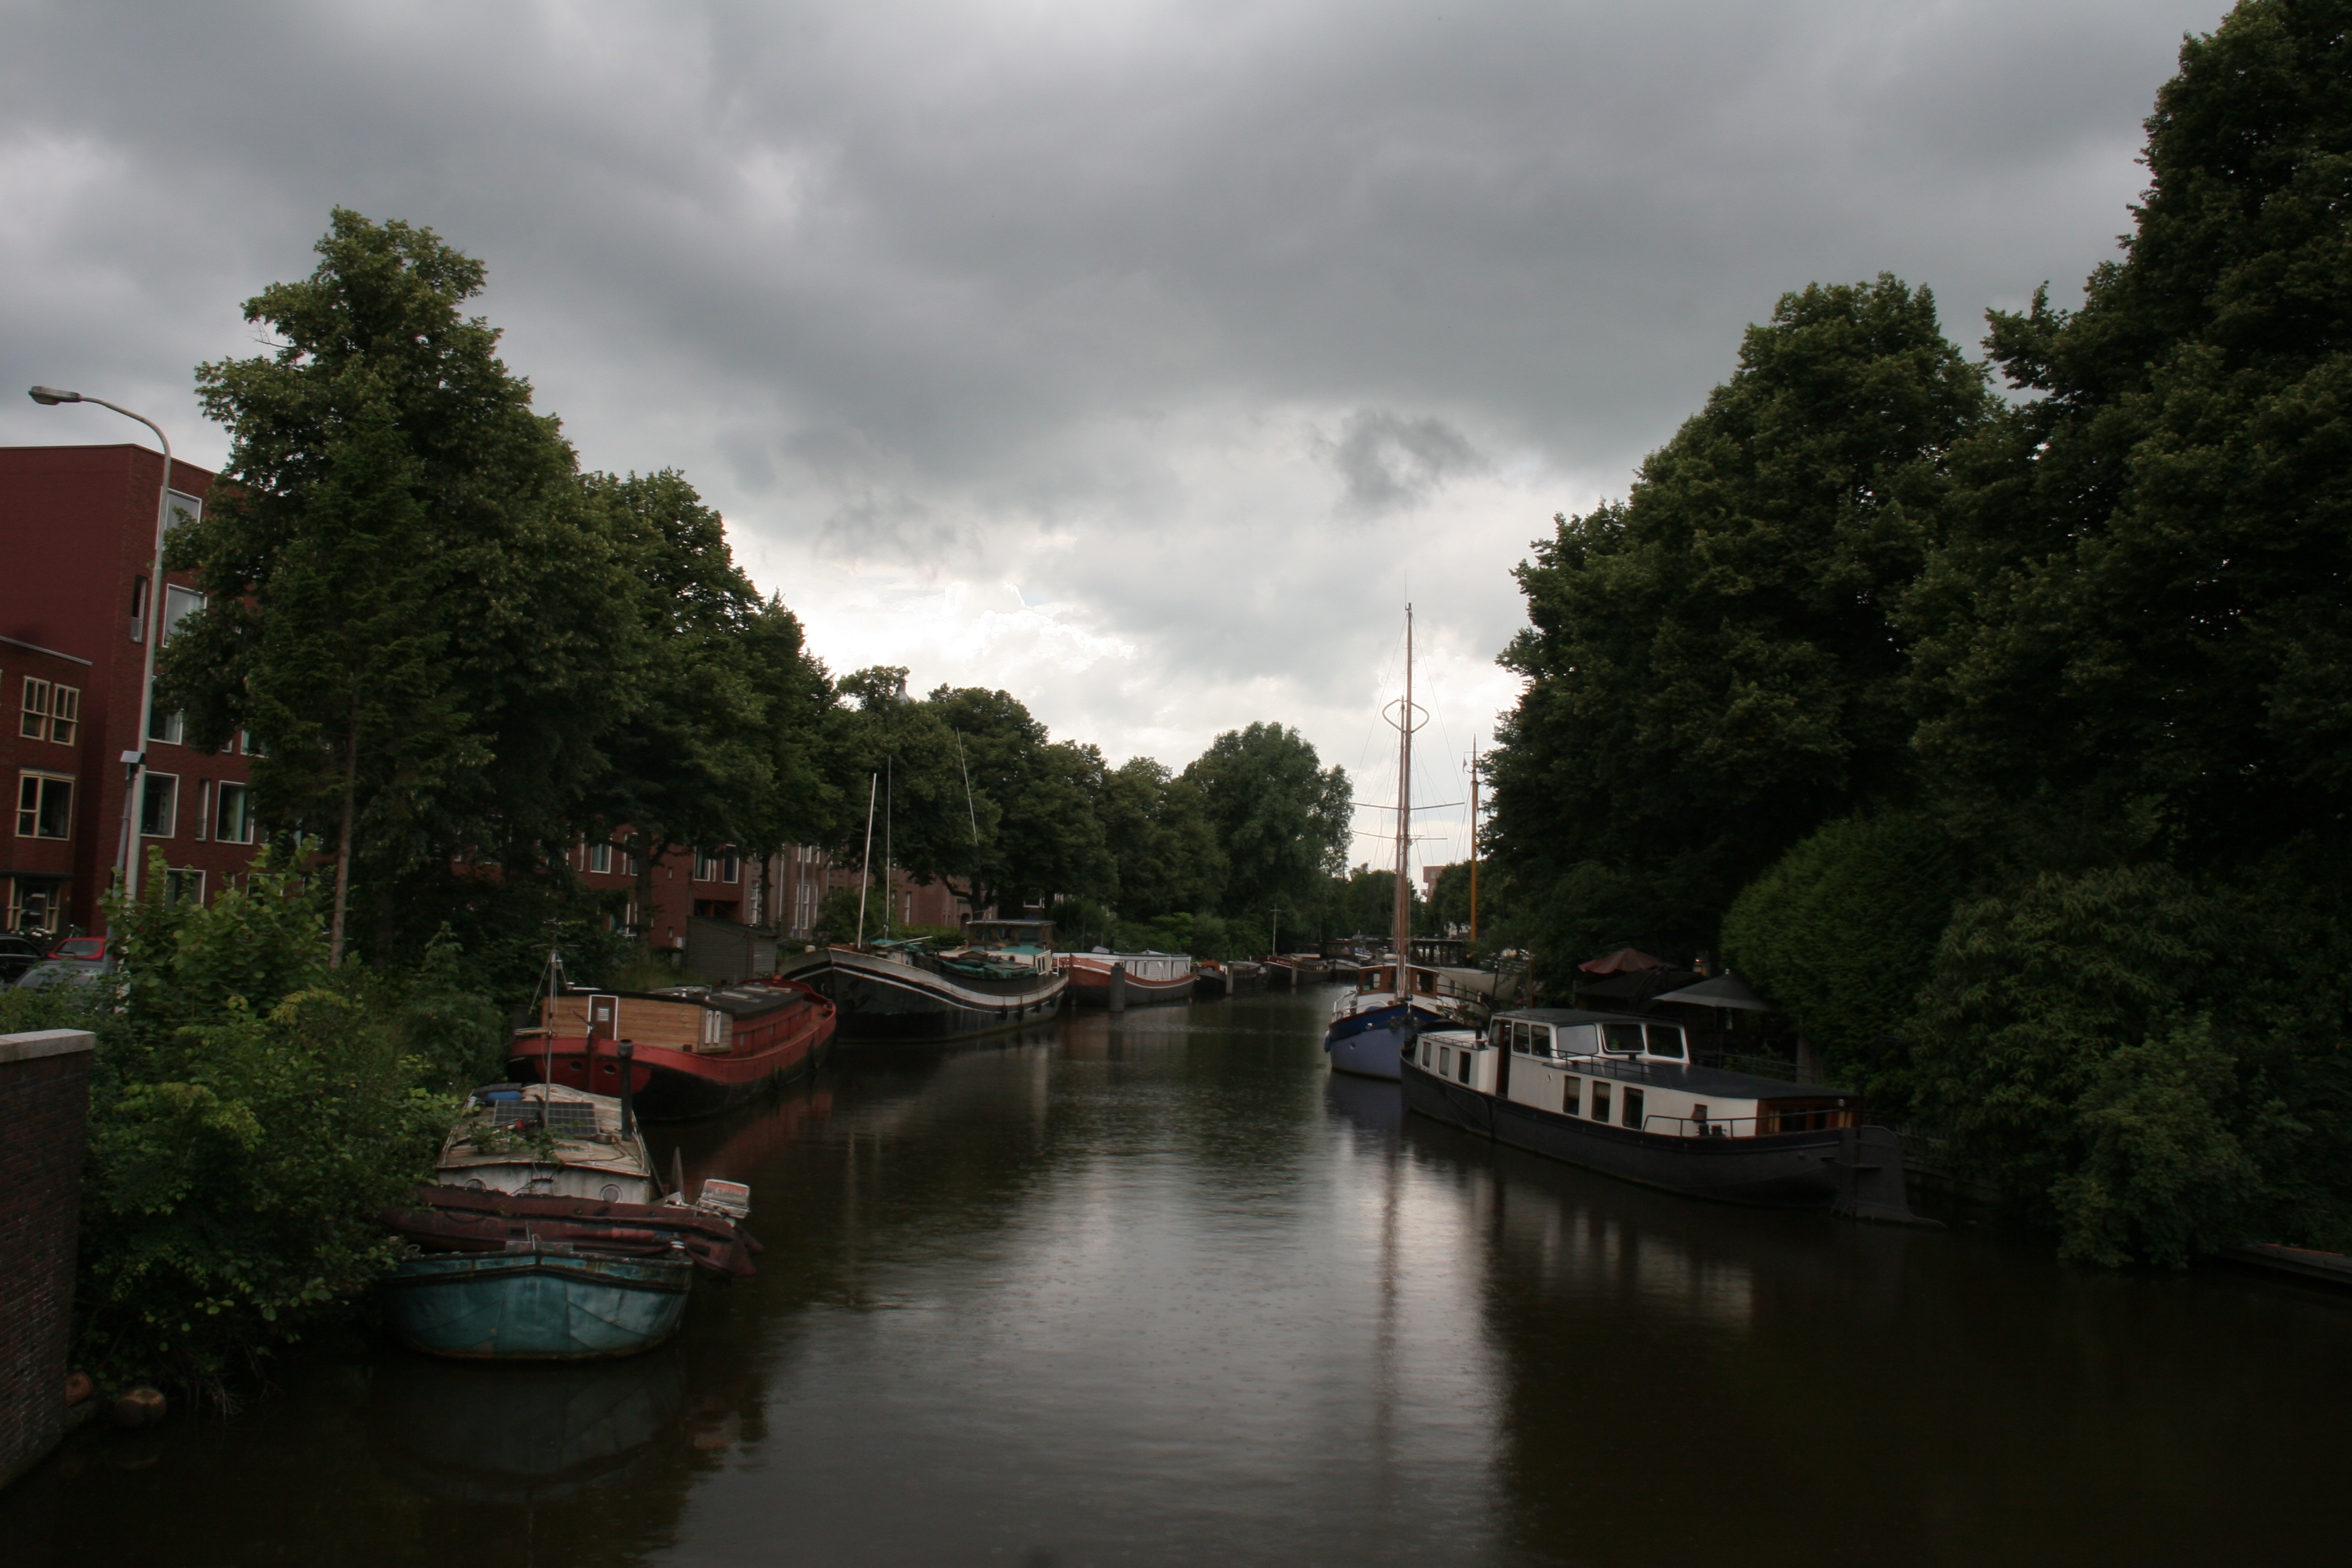
water, river, canal, reflection, vehicle, waterway, body of water, channel, landform, geographical feature